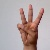
The image shows a hand gesture representing the letter 'W' in Indian Sign Language.